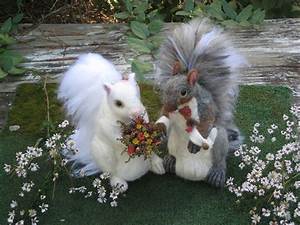
Label: scoiattolo